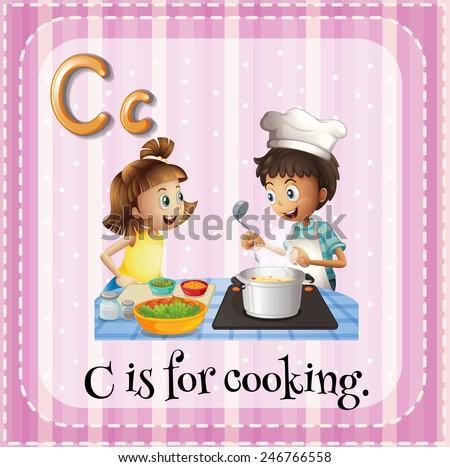
illustration of a letter c is for cooking